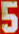
Number: 5